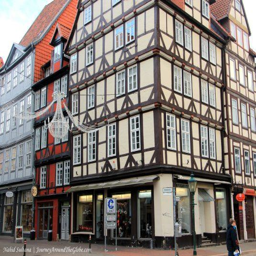
some half - timbered houses in the old town